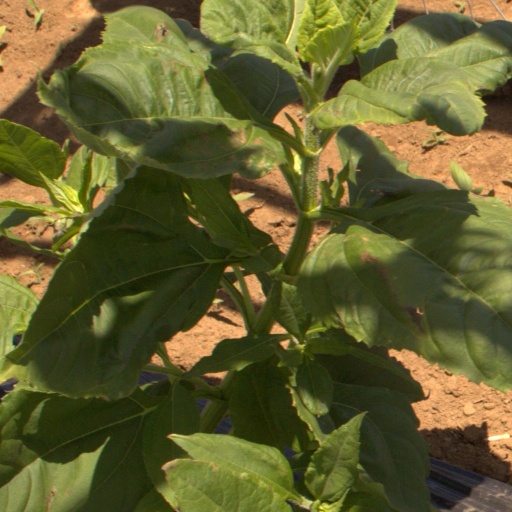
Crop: Jerusalem artichoke